Battalia à 10

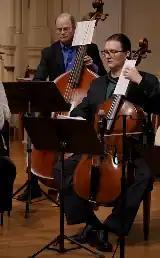
A demonstration from Voices of Music performance.

"Der Mars" uses a particular paring of violone and solo violin. While the violin is playing trills and ornaments, the violone is instructed to imitate the sound of a snare drum by placing a sheet of paper between the strings and the fingerboard. A similar section titled "Musqetir Mars" (Musketeer’s March) is used in the Sonata Representativa in A major.